WrestleMania 31

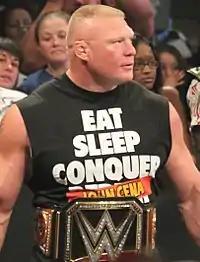
Brock Lesnar was scheduled to defend his WWE World Heavyweight Championship against Roman Reigns.

At the Royal Rumble, Brock Lesnar successfully defended his WWE World Heavyweight Championship against John Cena and Seth Rollins in a triple threat match. Rollins also held the Money in the Bank briefcase, guaranteeing him a future title match at a time of his choosing. Later that night, the Royal Rumble match was won by Roman Reigns, making him the #1 contender for Lesnar's title at WrestleMania. However, the reaction to his victory was overwhelmingly negative, much of it due to the early elimination of fan-favorite Daniel Bryan. On the February 2 episode of "Raw", in response to this, Reigns agreed to put his WrestleMania title shot on the line in a match at Fastlane. Later in the night, Bryan defeated Rollins to face Reigns at the event. At Fastlane, Reigns defeated Bryan to remain the #1 contender for Lesnar’s title, enraging the fans even more. From then until WrestleMania, Reigns had only two face-to-face interactions with Lesnar, with critics describing his title match as "being built on whether or not he is even worthy of being in the match in the first place". Reigns was also described as having "experienced no adversity on his journey", as he "chatted with (Lesnar's manager) Paul Heyman one week, got a shirt and then, played tug o' war" with Lesnar (a reference to the final in-ring confrontation between Lesnar and Reigns on the March 23 episode of "Raw" in which the two grappled with the WWE World Heavyweight Championship belt). It was acknowledged in the storyline that Lesnar's contract was set to expire not long after WrestleMania, but less than a week before the event, amid speculation that he would be returning to UFC, Lesnar signed a new WWE contract and retired from MMA.